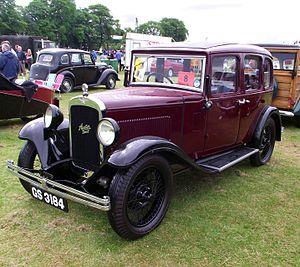
L' Austin douze-six légère est une voiture 14 cv équipée d'un moteur de 1496 cm³ qui fut introduite par Austin en janvier 1931. Ce fut la première Austin à carrosserie entièrement faite en acier embouti chez Pressed Steel. Elle fut pour cela nommée par Austin Douze légère pour la distinguer de la Douze. Le grand public a alors surnommé la Douze Douze lourde mais Austin n'a jamais utilisé ce nom. La Douze-Six légère resta en production jusqu'en 1936.